GMV (company)

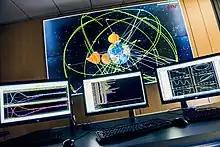
GMV Mission control center

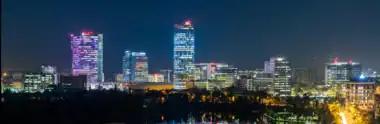

In March 2021, GMV's subsidiary, Grupo Mecánica del Vuelo Sistemas S.A.U., was debarred by the World Bank for three and a half years in connection with collusive, corrupt and fraudulent practices, as defined by the World Bank's Sanctions Procedures, related to a sustainable urban development project (in Danang, Vietnam) and the Hanoi Urban Transport Development Project, also in Vietnam. This decision made Grupo Mecánica del Vuelo Sistemas S.A.U. ineligible to participate in projects financed by institutions of the World Bank Group until September 2024. Grupo Mecánica del Vuelo Sistemas S.A.U. agreed to meet specific compliance requirements as a condition for release from debarment.